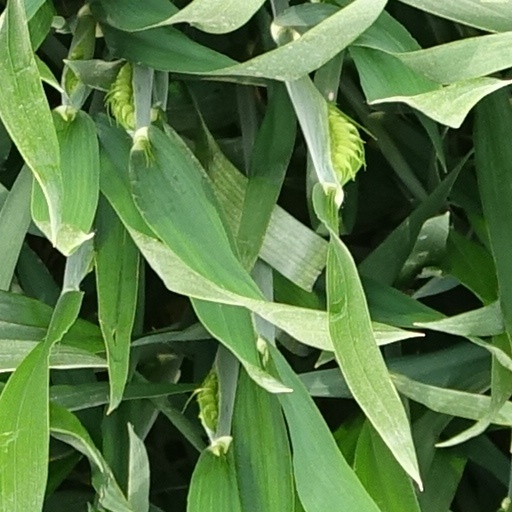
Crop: wheat